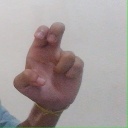
अक्षर: अ